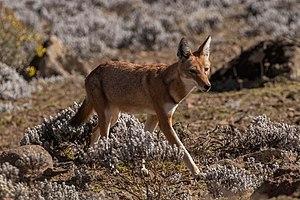
Le plateau Sanetti est un grand plateau éthiopien, dans la région d'Oromia, d'une altitude de 4 000 mètres ; c'est une composante du massif du Balé et il est en majeure partie situé dans le parc national du Mont Balé.